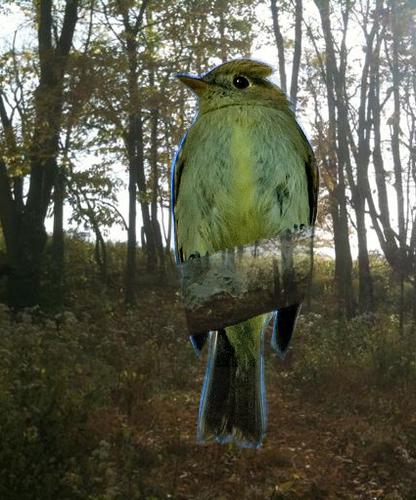
Bird species: Yellow_bellied_Flycatcher
Bird type: landbird
Background: land